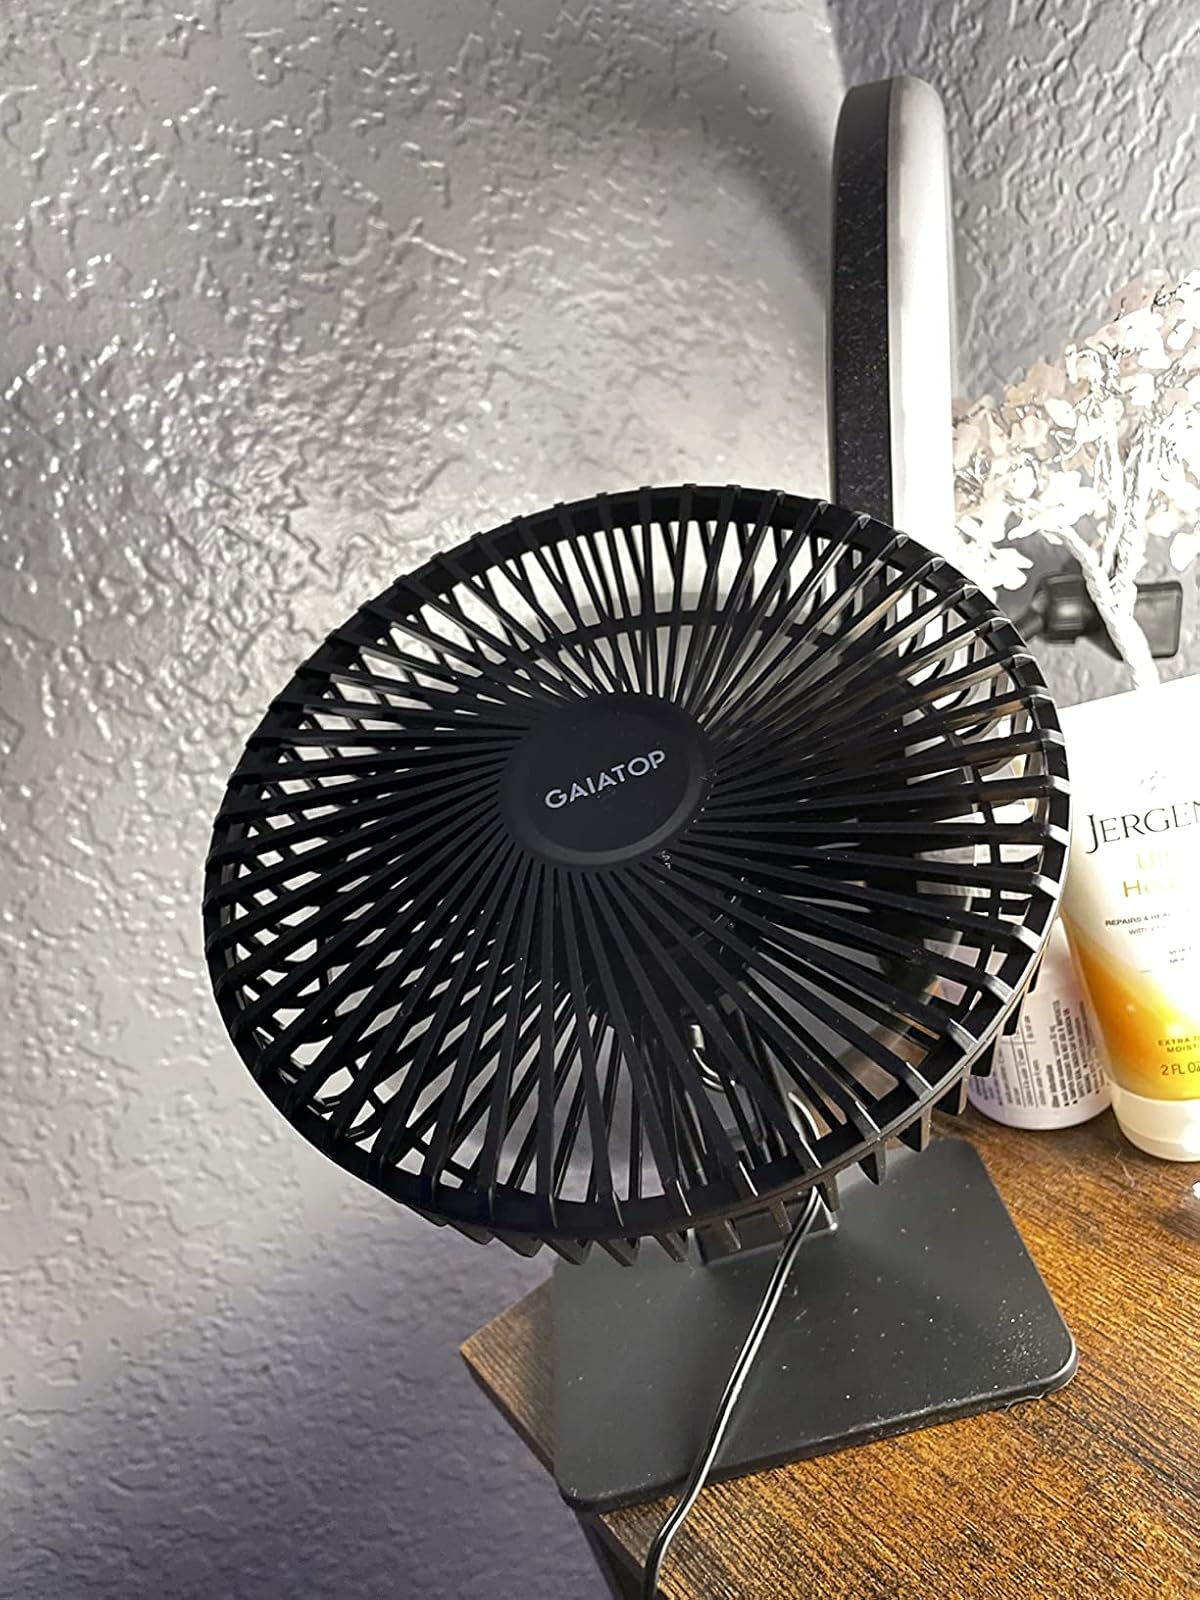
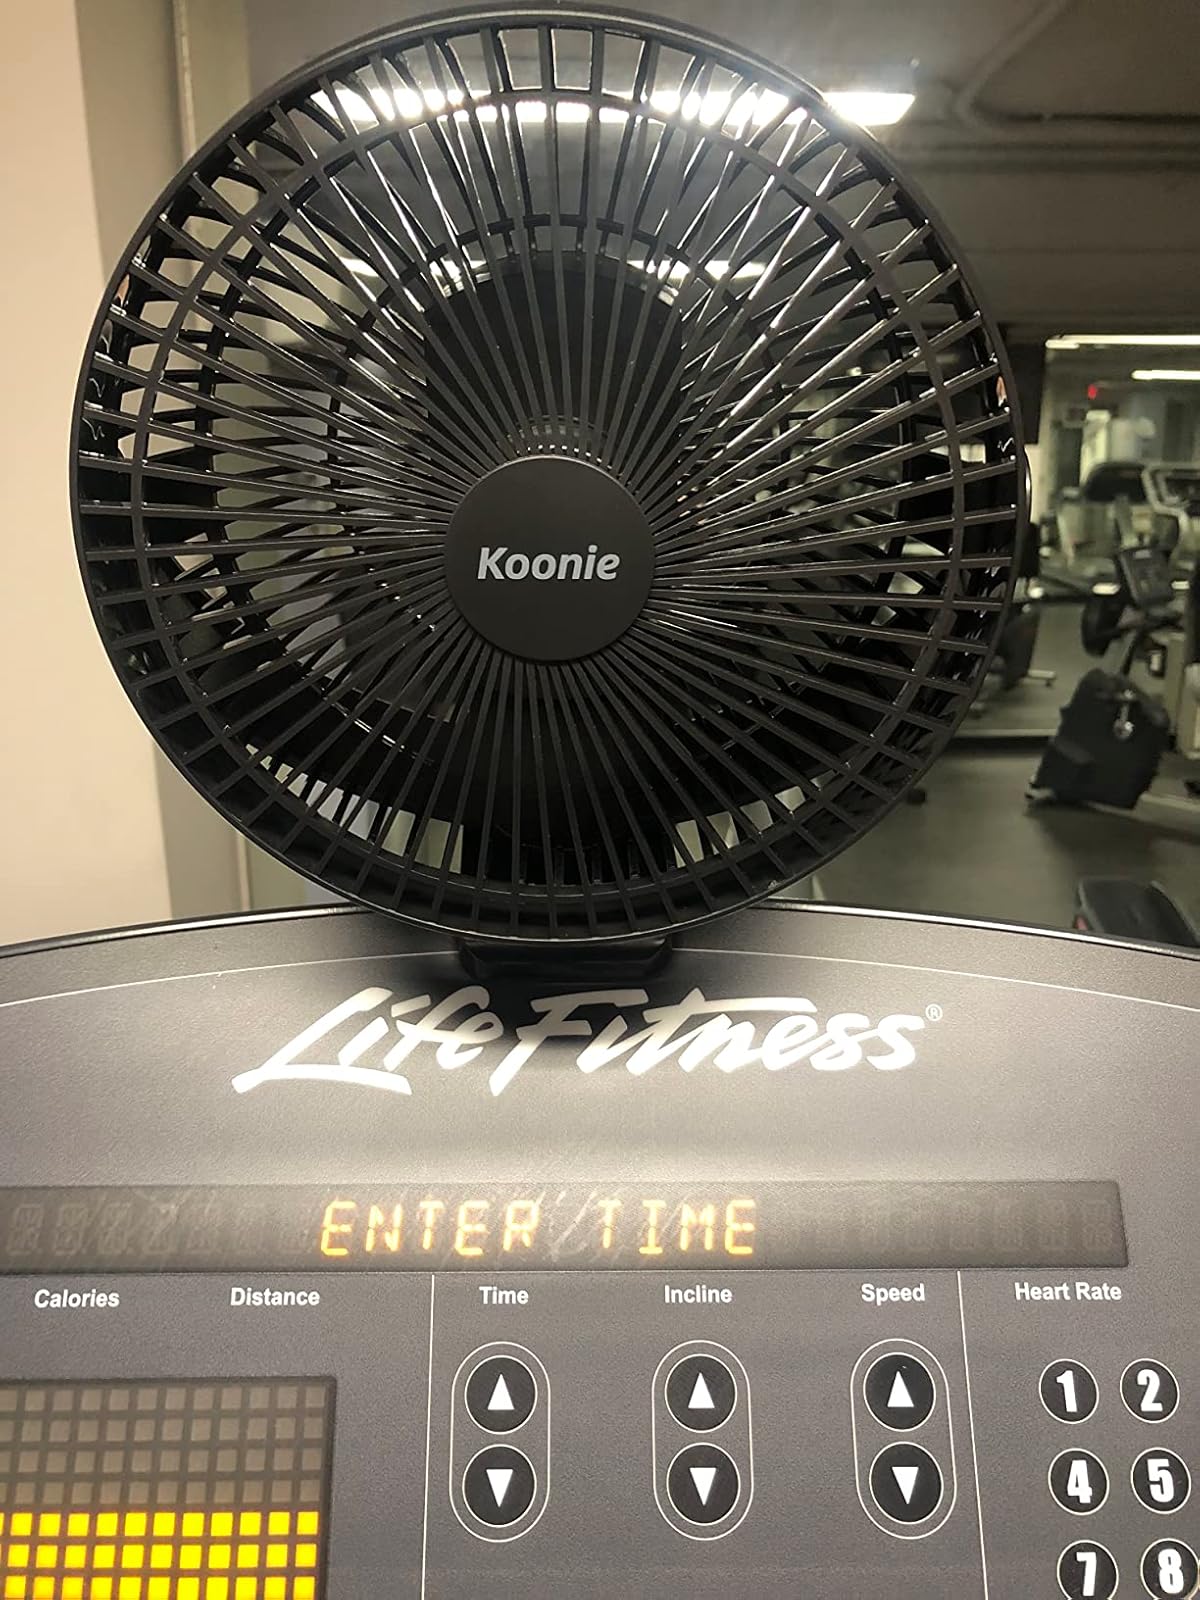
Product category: fan
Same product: no